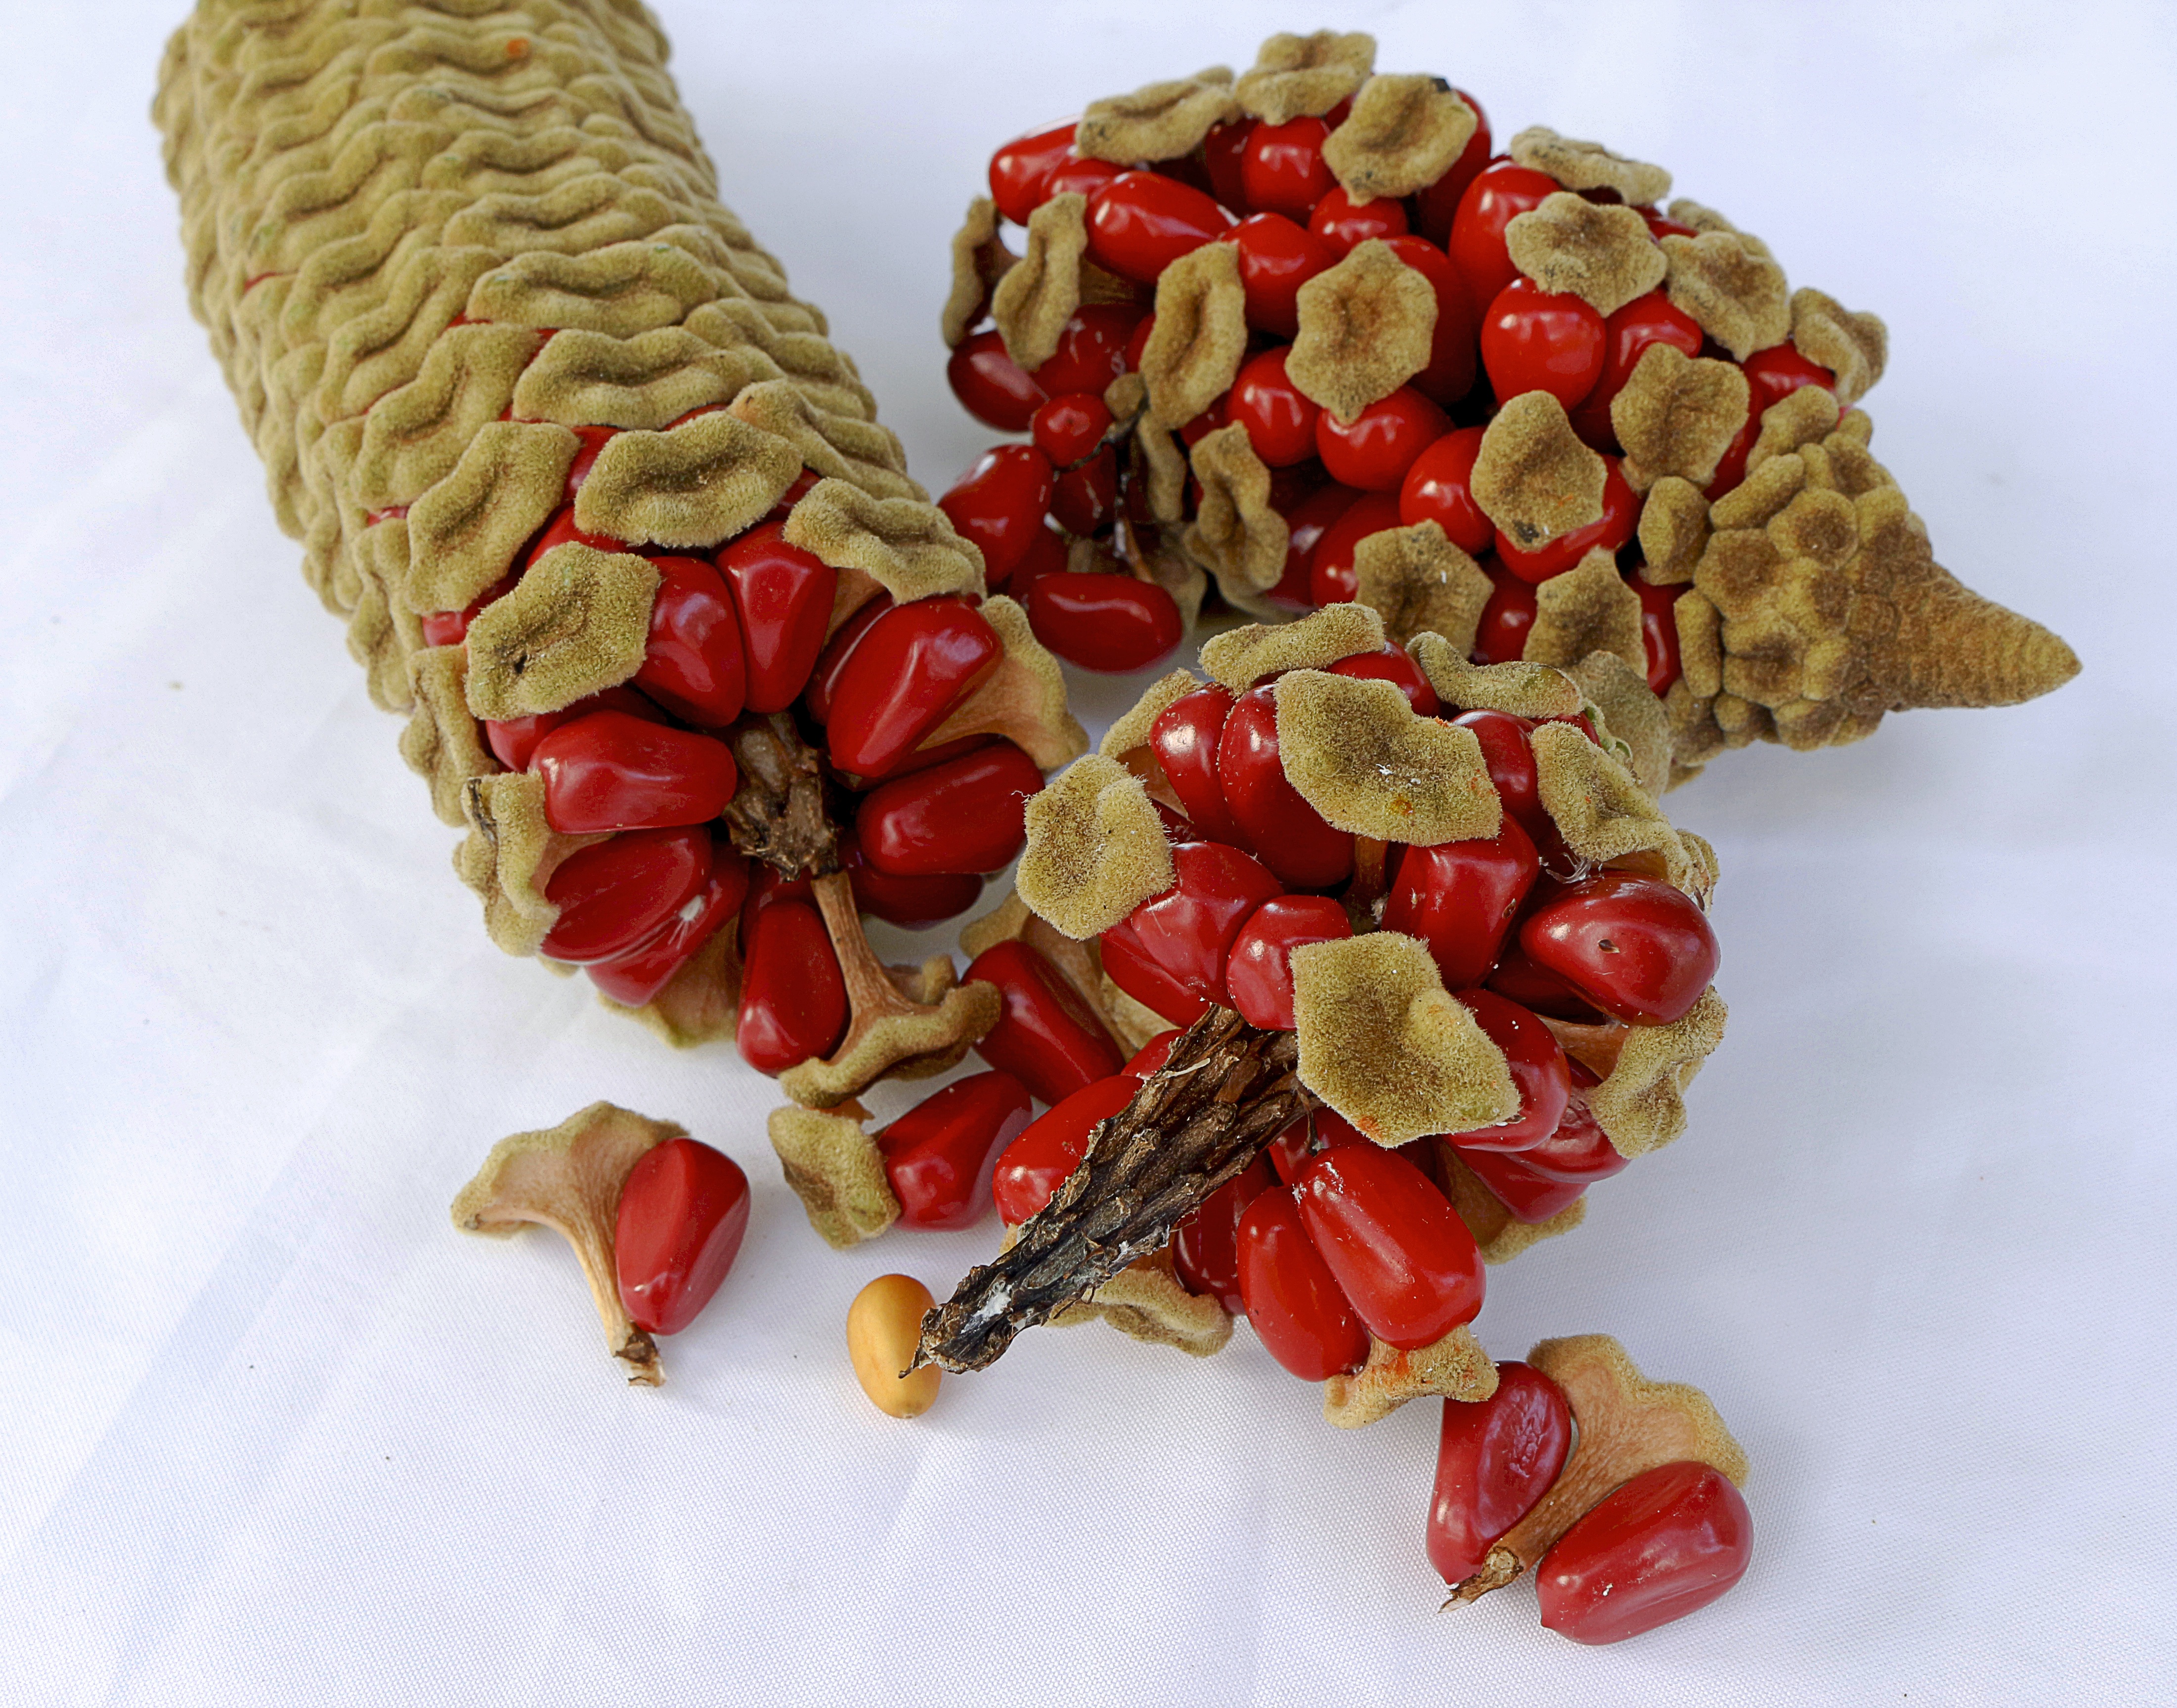
palm ball, seeds, zamia furfuracea, plant, mexico, red, veracruz